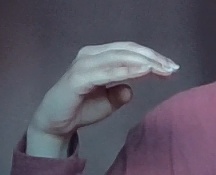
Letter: jeem